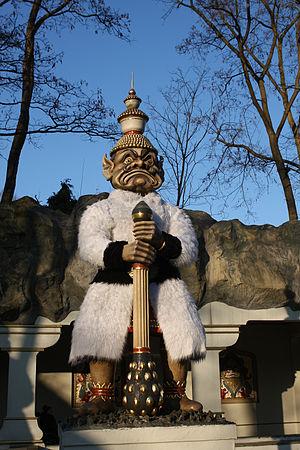
Efteling est un parc d'attractions et complexe de loisirs néerlandais situé à Kaatsheuvel, au Brabant-Septentrional.